Fort Gross Fredericksburg

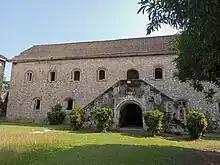
Fort Gross Fredericksburg at Princestown

Fort Gross Fredericksburg, is a fortification located in Princestown, in the Western Region of Ghana. The Brandenburg Africa Company, led by Benjamin Raule, under the patronage of Frederick William of Brandenburg (for whom the fort was named), built Fort Gross Fredericksburg in 1683–1684 as their headquarters. The fort is the only fort in Ghana of German construction.